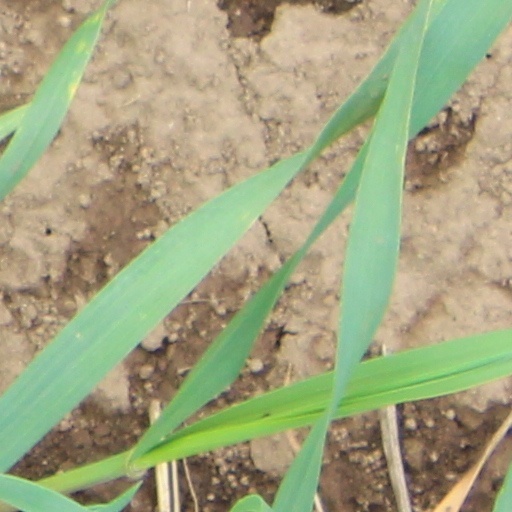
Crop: wheat